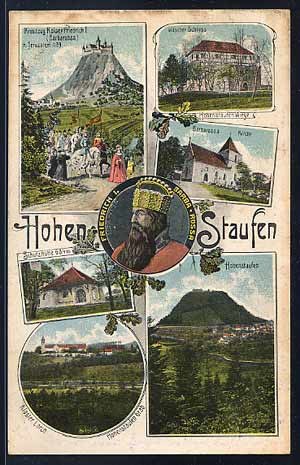
Göppingen / Geografi
Hohenstaufen på et postkort fra 1905
Göppingen er en by i den tyske delstat Baden-Württemberg. Den ligger omkring 40 kilometer øst for Stuttgart. Den er administrationsby, og den største by i Landkreis Göppingen og er et lokalcenter for de omliggende kommuner. Den indgår sammen med kommunerne Schlat, Wäschenbeuren og Wangen i et Verwaltungsgemeinschaft.